Al White (politician)

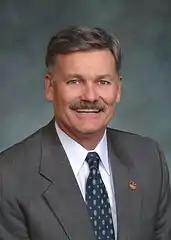
White in 2008

Albert C. "Al" White (born June 22, 1950) is a Republican former member of the Colorado Senate. He had previously served in the Colorado House of Representatives for eight years, before being elected to the Senate in 2008.